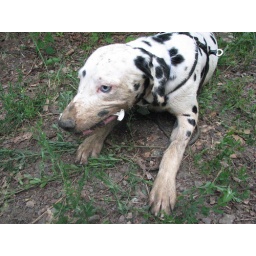
Romeo gnawing on a piece of plastic at the milk barn in the woods. 8 months old today ~ 7/11/07